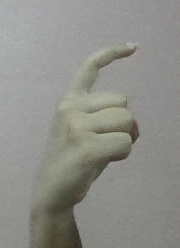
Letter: ra